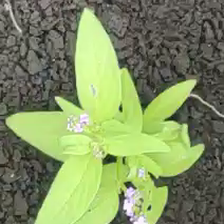
Weed species: Kena_(Commplina_benghalensio)